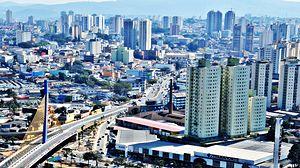
Eduardo Cesar Daud Gaspar dit Edu, né le 15 mai 1978 à São Paulo, est un footballeur international brésilien.
Guarulhos est une ville de l'État de São Paulo dans la Région métropolitaine de São Paulo, dans la micro-région qui porte son nom. Le tropique du Capricorne divise la ville en deux. Sa population estimée en 2003 était de 1 160 500 habitants et sa surface est de 317,1 km², soit une densité démographique de 3 660 hab/km².